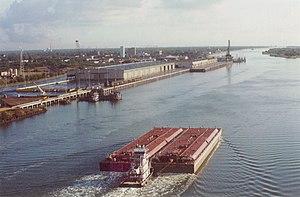
Port Arthur est une ville des comtés de Jefferson et d'Orange, dans l’État du Texas, aux États-Unis. Sa population s’élevait à 53 818 habitants lors du recensement de 2010.